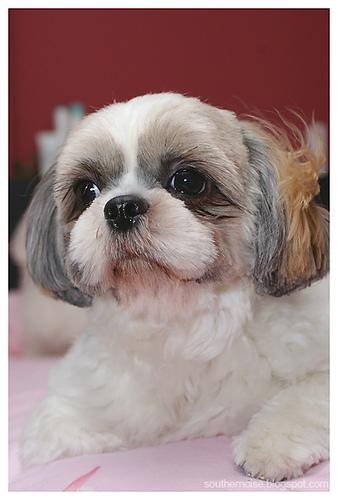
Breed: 361-n000123-Shih_Tzu